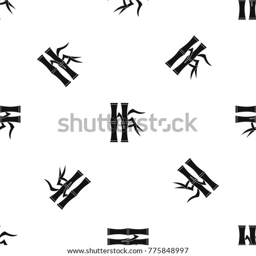
bamboo stems pattern repeat seamless in black color for any design .